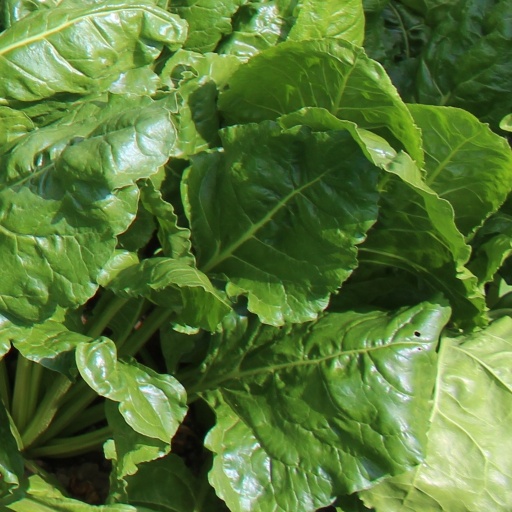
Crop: sugar beet